Esquiline Necropolis

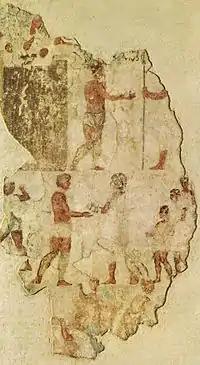
Fresco with a historical scene, the first such in ancient Roman frescoes.

The Esquiline Necropolis (Italian – "Necropoli dell'Esquilino") was a prehistoric necropolis on the Esquiline Hill in Rome, in use until the end of the 1st century AD.